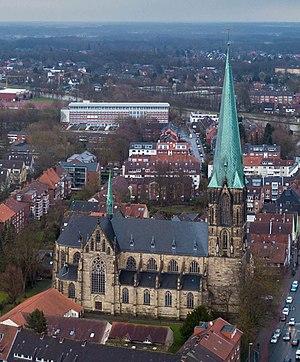
L'Église du Sacré-Cœur de Münster est une église catholique située dans la ville de Münster en Allemagne.